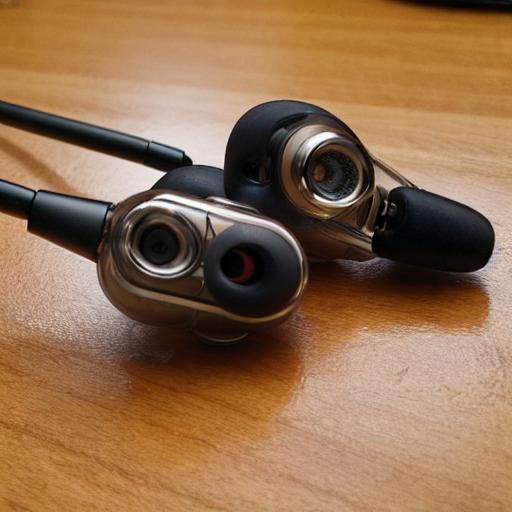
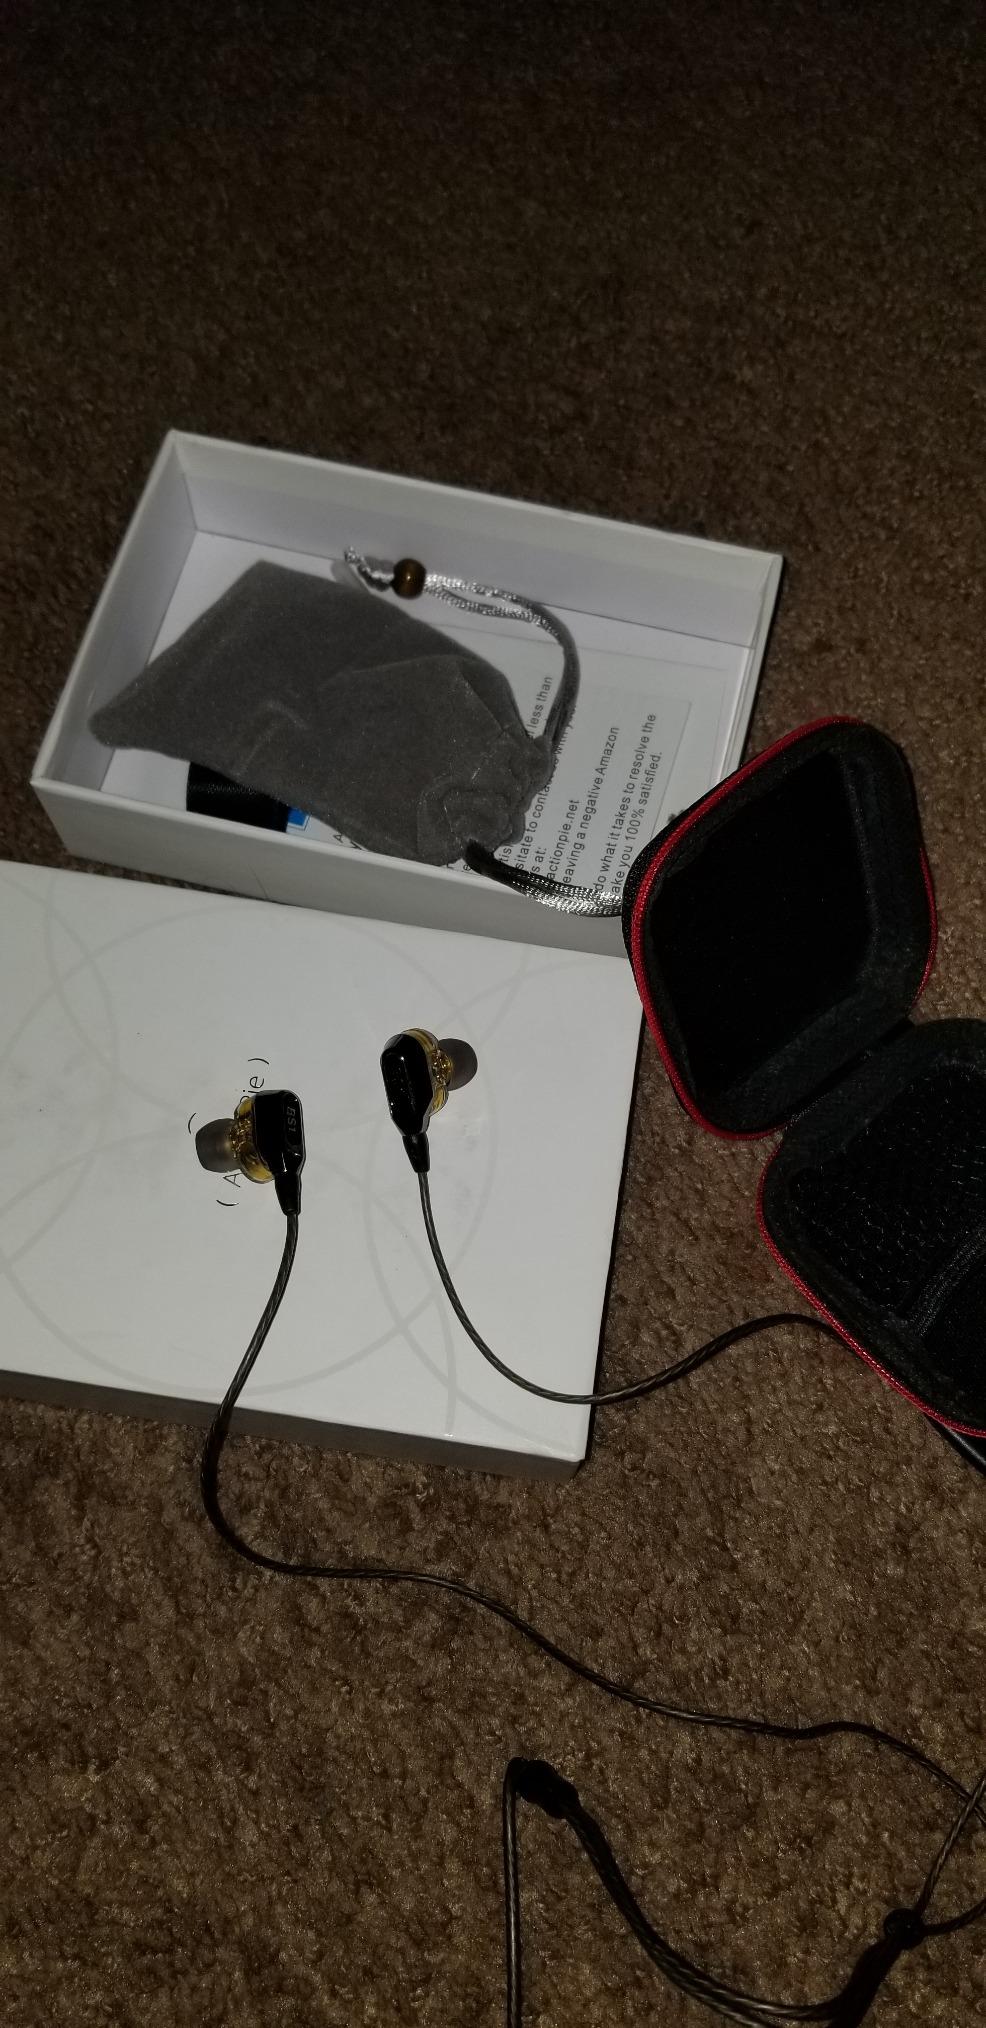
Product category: headphones
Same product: no